Bawal na Game Show

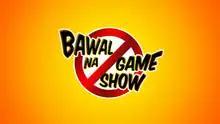
Title card

Bawal na Game Show is a Philippine television game show broadcast by TV5. Hosted by Paolo Ballesteros and Wally Bayola, it aired on the network's Todo Max Primetime Singko line up and worldwide on Kapatid Channel from August 15, 2020 to March 30, 2021, and was replaced by "Sing Galing!".